Rudranath

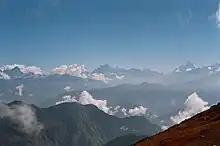
View from Naola Pass

The Rudranath Temple is believed to be established by the Pandavas, the heroes of the Hindu epic Mahabharata.